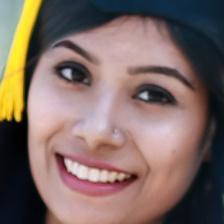
Label: faces